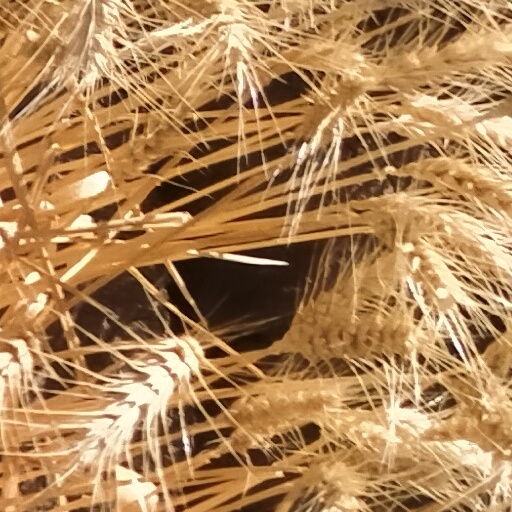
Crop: wheat